Thomas Beecham

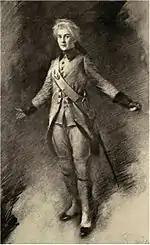
Maggie Teyte as Cherubino in Beecham's 1910 production of "The Marriage of Figaro"

The earliest composer whose music Beecham regularly performed was Handel, whom he called, "the great international master of all time. ... He wrote Italian music better than any Italian; French music better than any Frenchman; English music better than any Englishman; and, with the exception of Bach, outrivalled all other Germans." In his performances of Handel, Beecham ignored what he called the "professors, pedants, pedagogues". He followed Mendelssohn and Mozart in editing and reorchestrating Handel's scores to suit contemporary tastes. At a time when Handel's operas were scarcely known, Beecham knew them so well that he was able to arrange three ballets, two other suites and a piano concerto from them. He gave Handel's oratorio "Solomon" its first performance since the 18th century, with a text edited by the conductor.